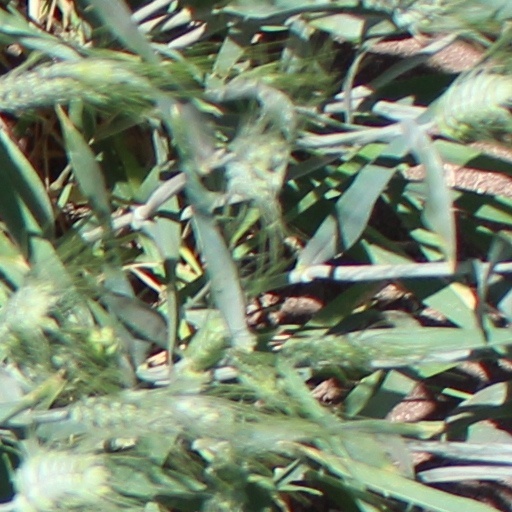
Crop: wheat